Form factor (design)

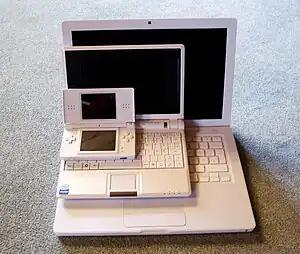
Size comparison of various mobile form factors (from smallest to largest: Nintendo DS Lite handheld, Asus Eee PC netbook, and MacBook laptop)

Computer form factors comprise a number of specific industry standards for motherboards, specifying dimensions, power supplies, placement of mounting holes and ports, and other parameters. Other types of form factors for computers include: